Business interoperability interface

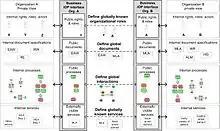
Concept for a Business Interoperability Interface

The BII described there tackles four enterprise dimensions: In the organization dimension, roles, units and other organization elements relevant for the collaboration are described and related to internal elements. This ensures for example, that the collaboration partners have a common understanding of the interacting roles. In the data dimension, document types used in the collaboration are defined and related to internally used document types. In the function dimension, business functions and services offered in the collaboration are described. In the process dimension, the processes that each organization offers are described, as well as how these public processes are related to adjacent processes of partner organizations.